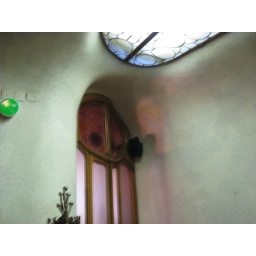
Great glass window in ceiling and window in. interior of Casa Batllo. Work of Gaudi.